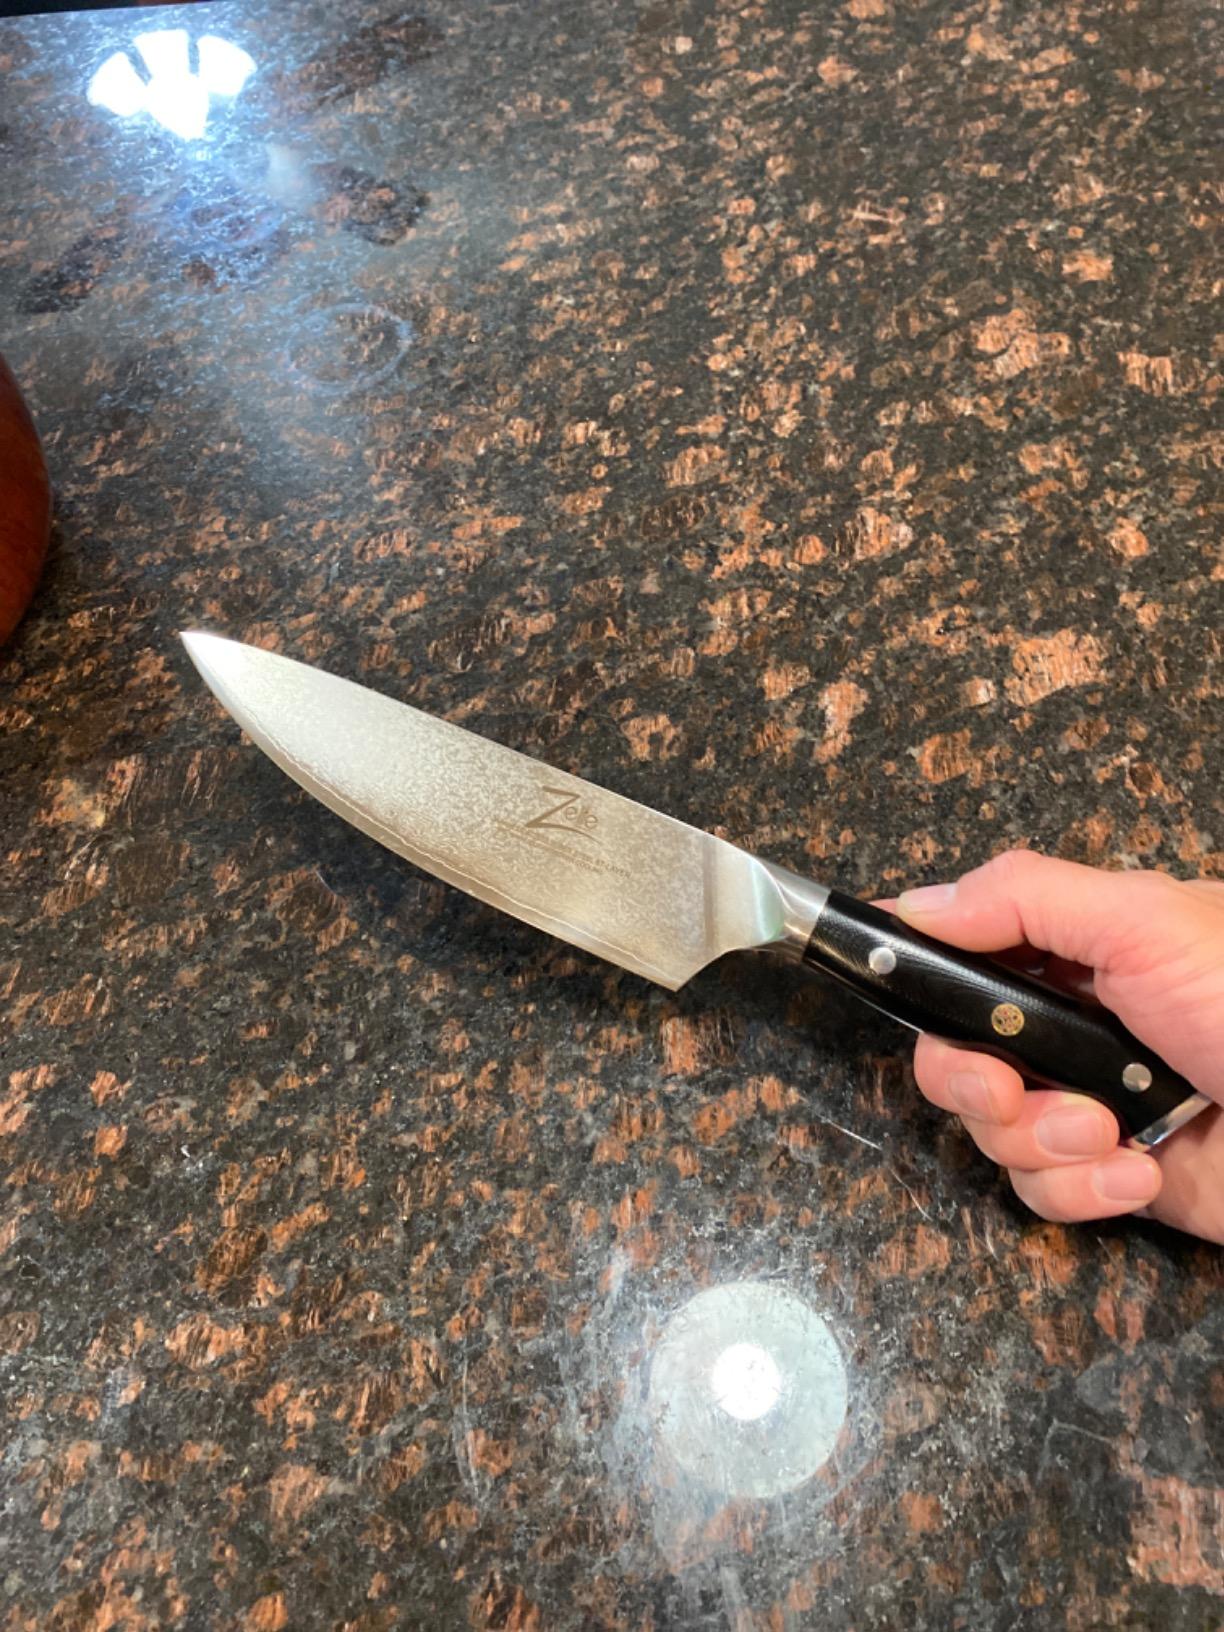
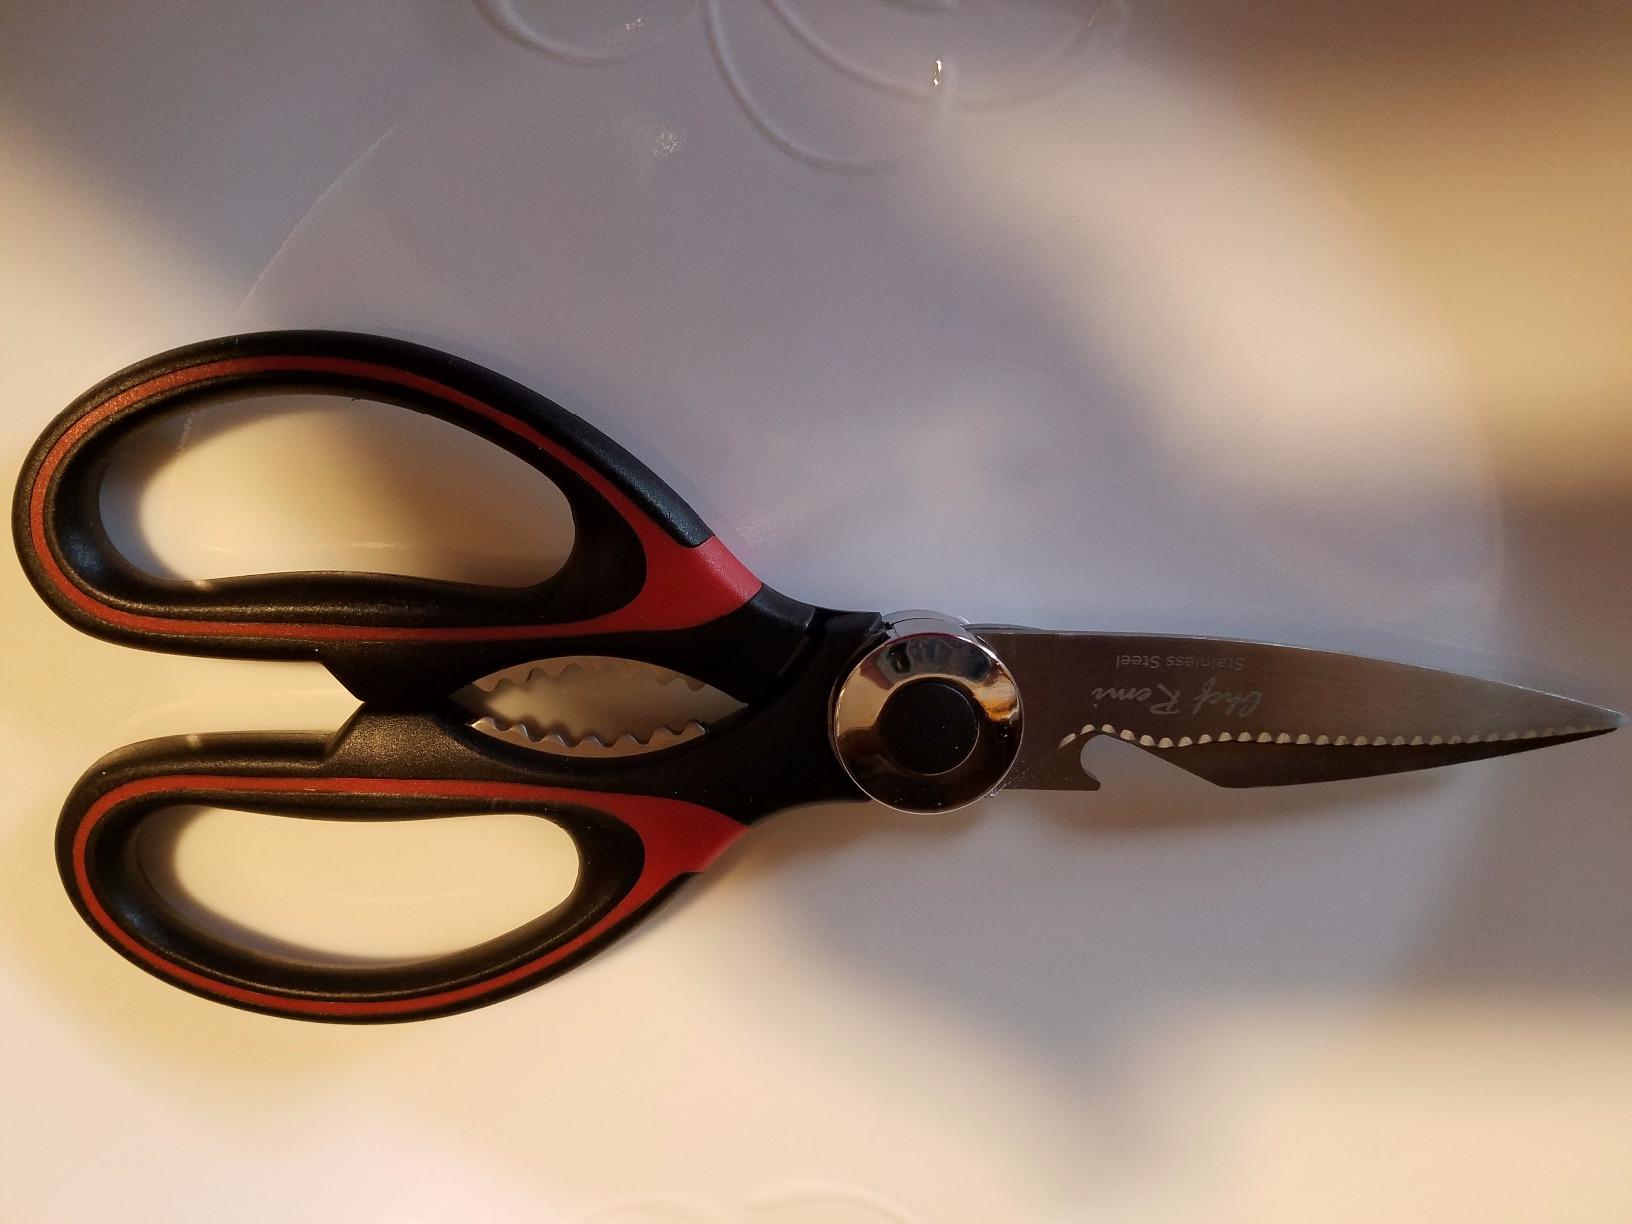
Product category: items_knife
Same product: no